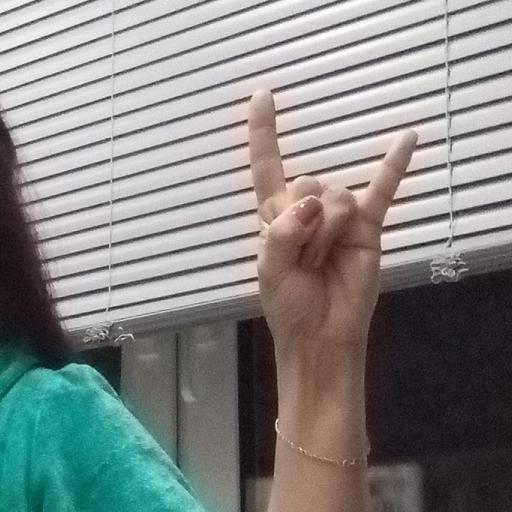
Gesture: rock